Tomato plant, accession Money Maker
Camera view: horizontal (90 deg, fisheye); turntable rotation: 300 degrees
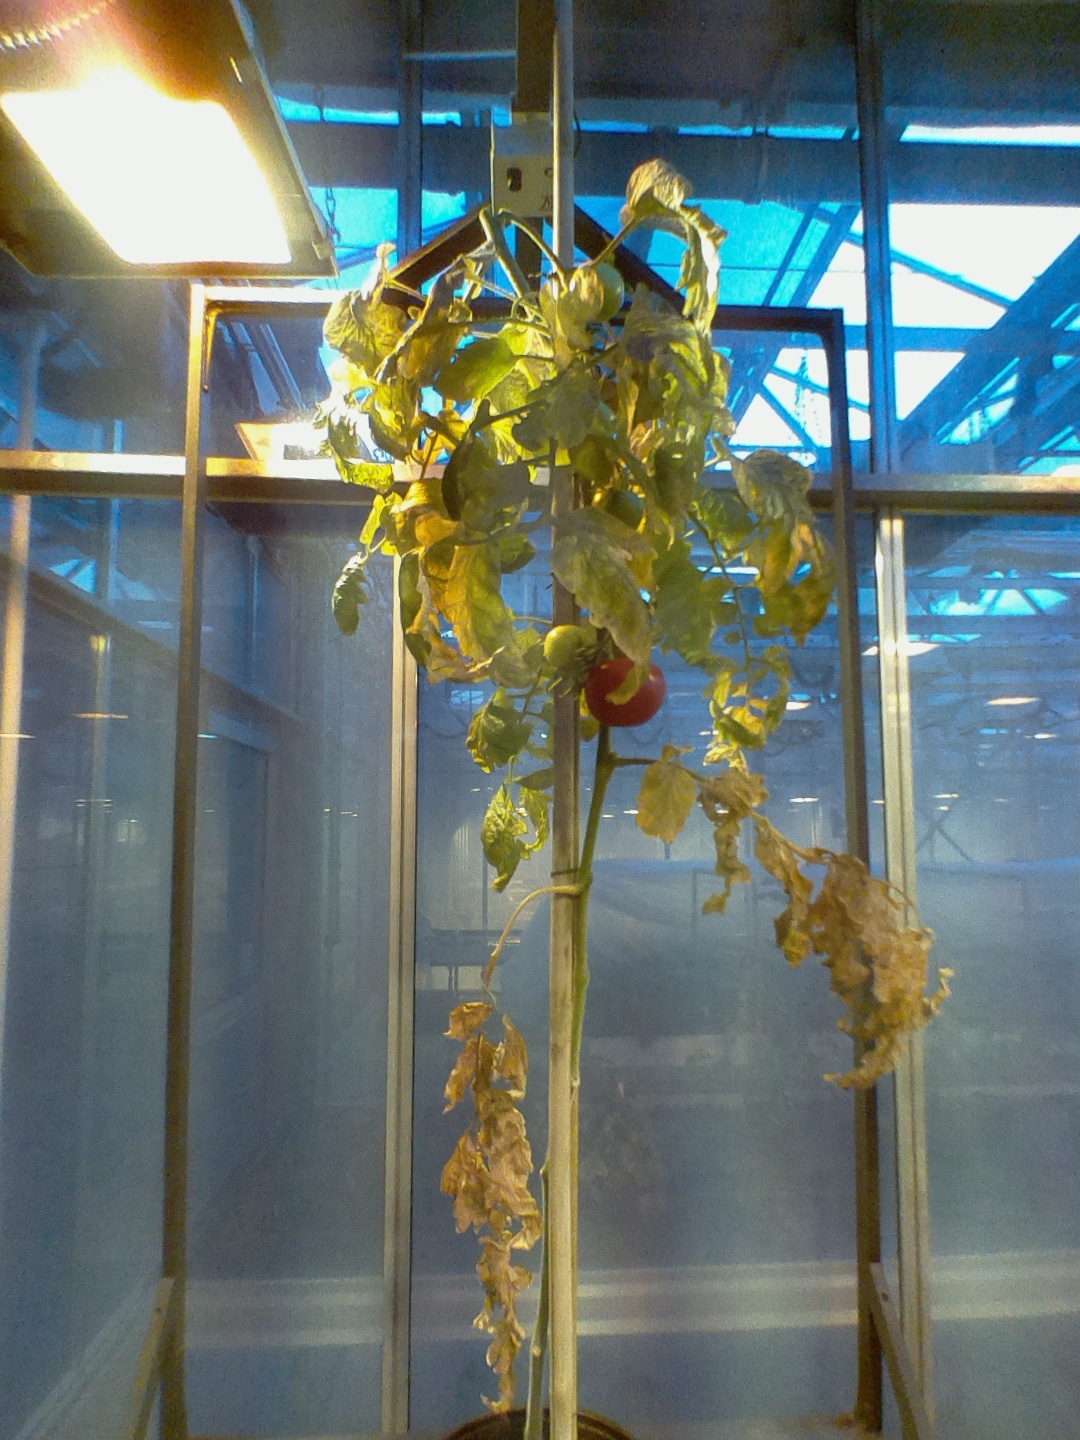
BBCH growth stage 83: 30%-40% of fruits show typical fully ripe color